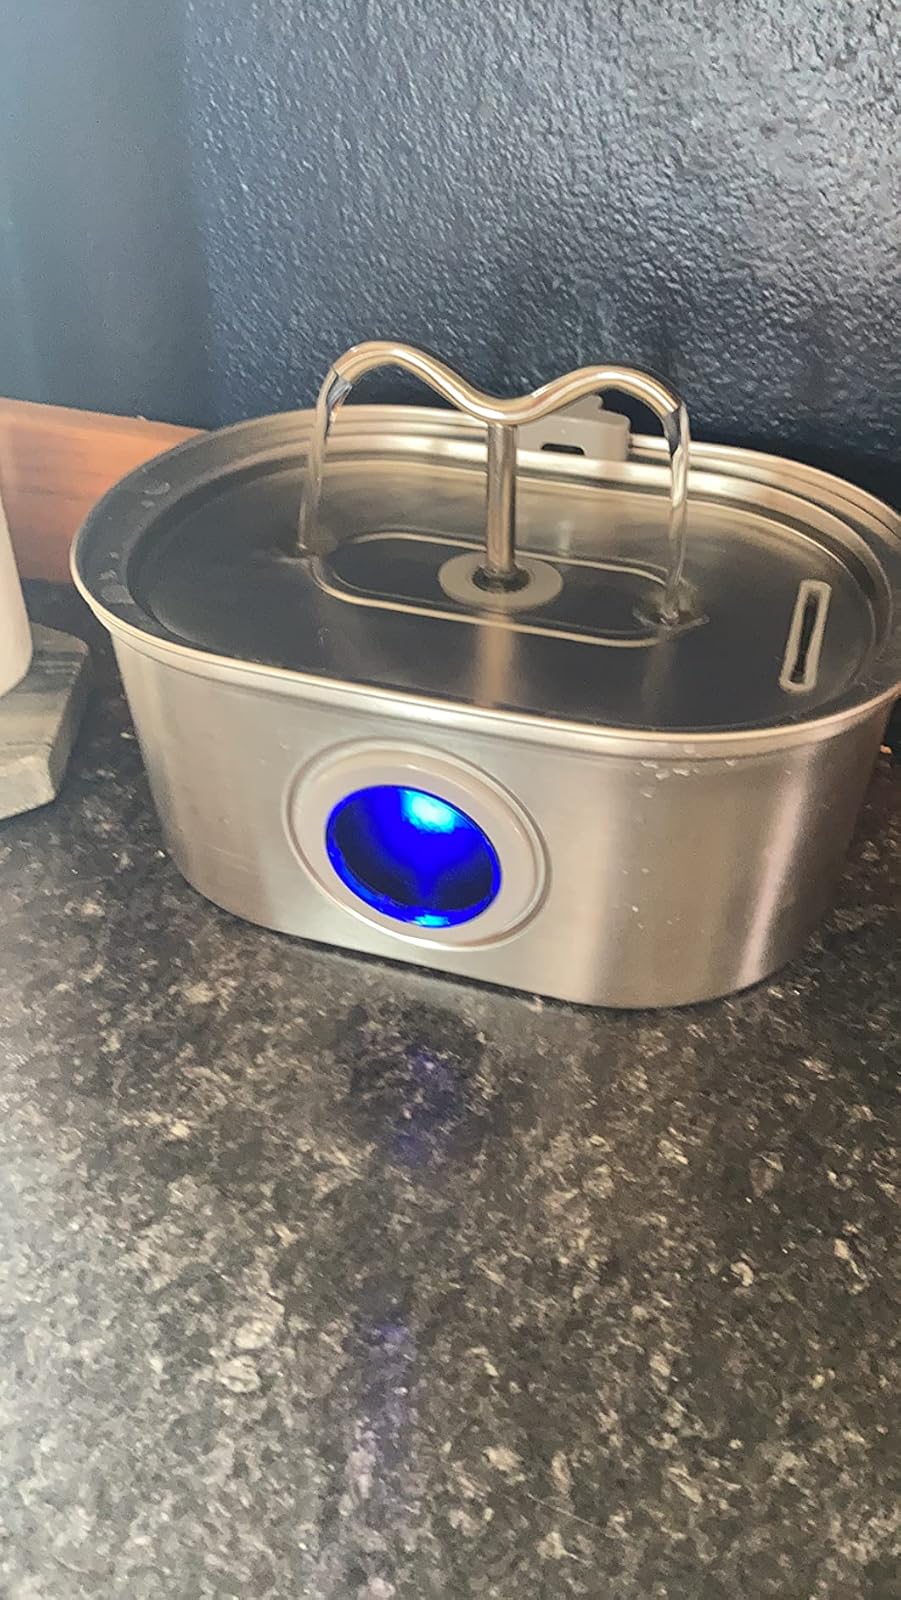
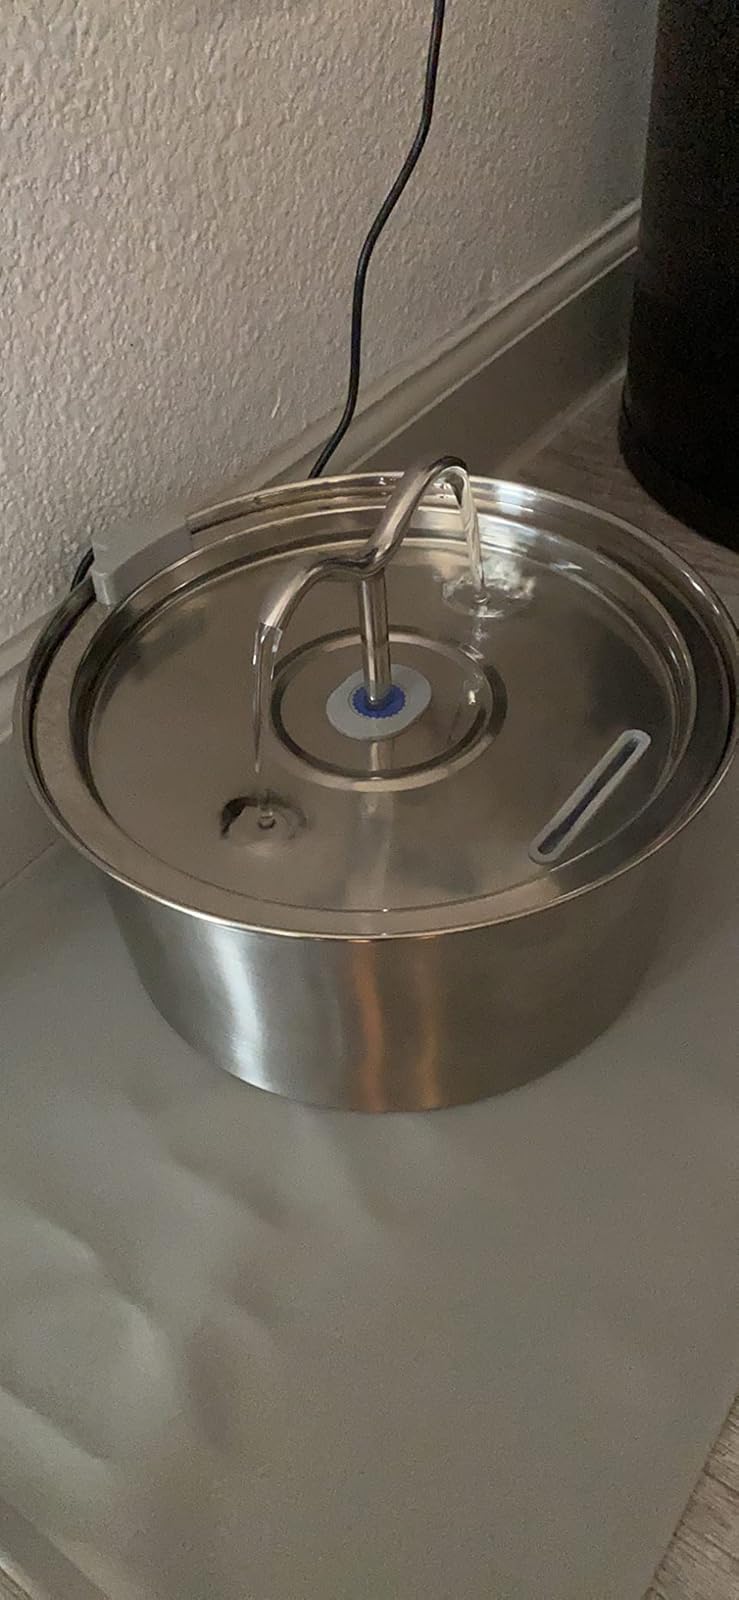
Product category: items_bowl
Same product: no